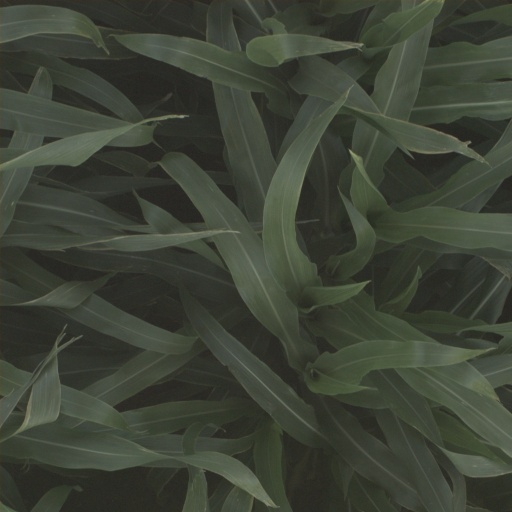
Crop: sorghum